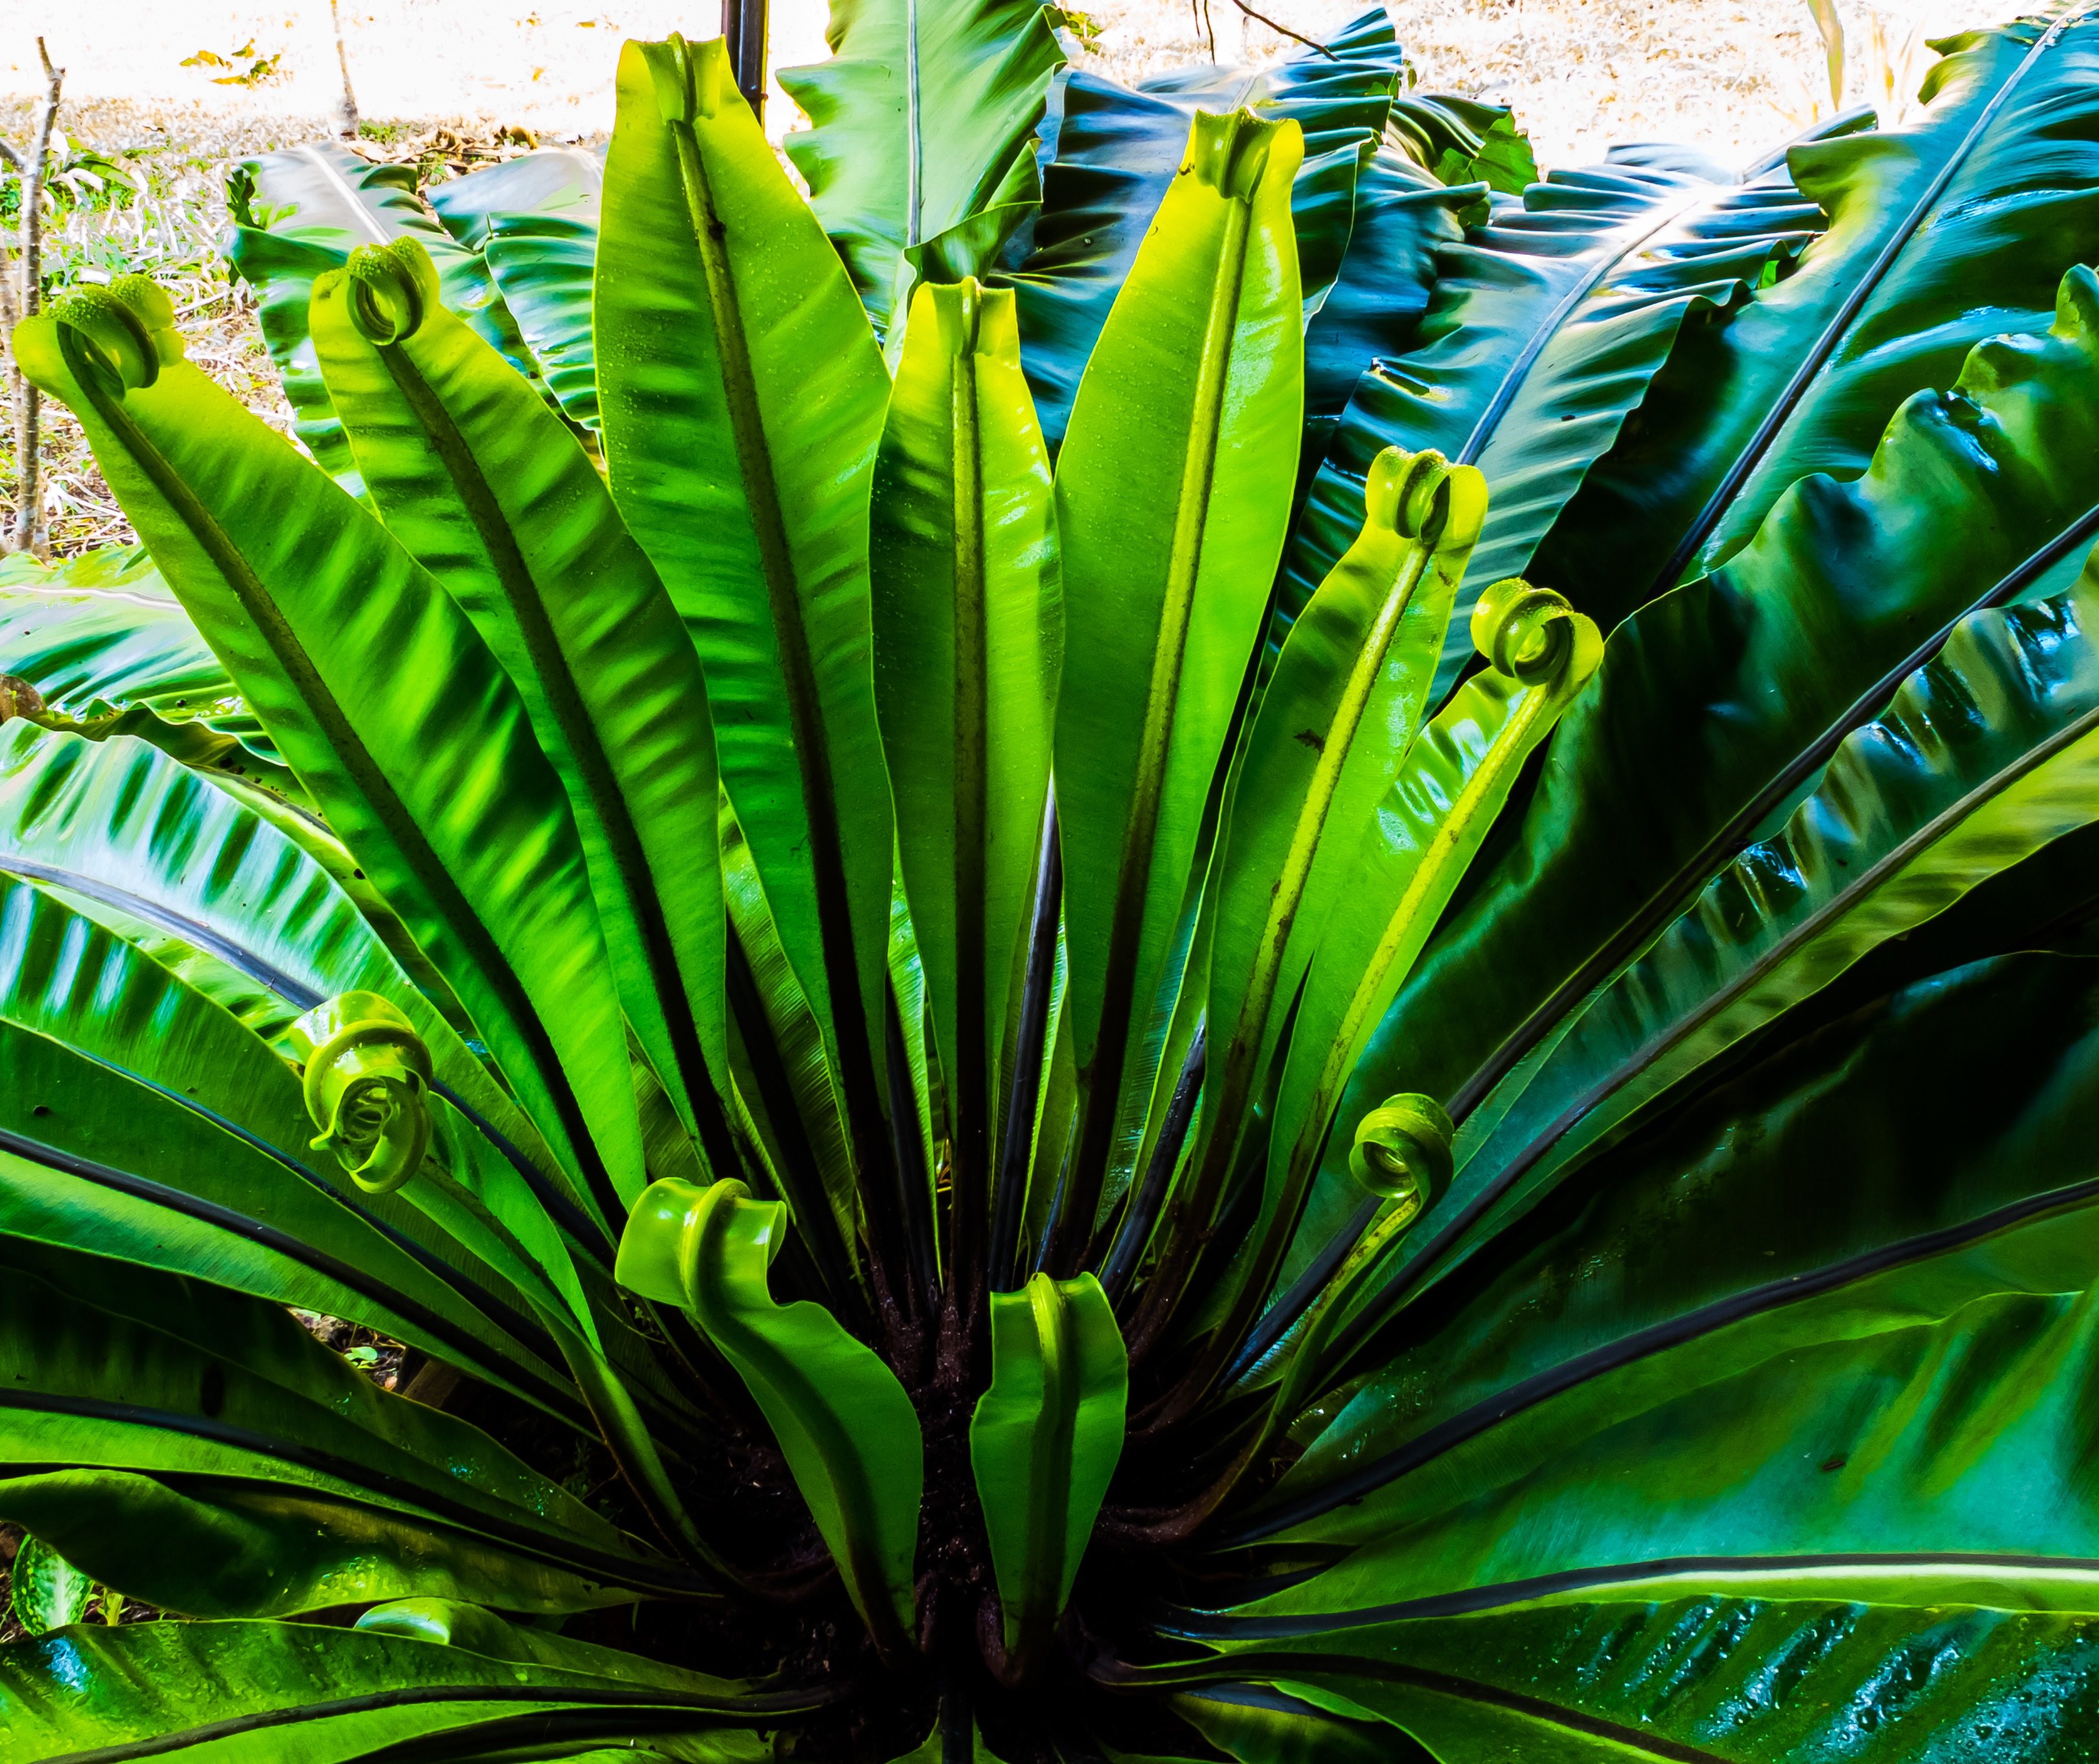
tree, plant, leaf, flower, green, jungle, botany, flora, fern, rainforest, tropics, leaf fern, flowering plant, plant stem, land plant, arecales, palm family, arrowroot family